Computer game bot Turing test

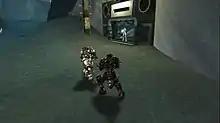
A bot combats a human opponent in the game "Unreal Tournament 2004".

The computer game bot Turing test was proposed to advance the fields of artificial intelligence (AI) and computational intelligence with respect to video games. It was considered that a poorly implemented bot implied a subpar game, so a bot that would be capable of passing this test, and therefore might be indistinguishable from a human player, would directly improve the quality of a game. It also served to debunk a flawed notion that "game AI is a solved problem."